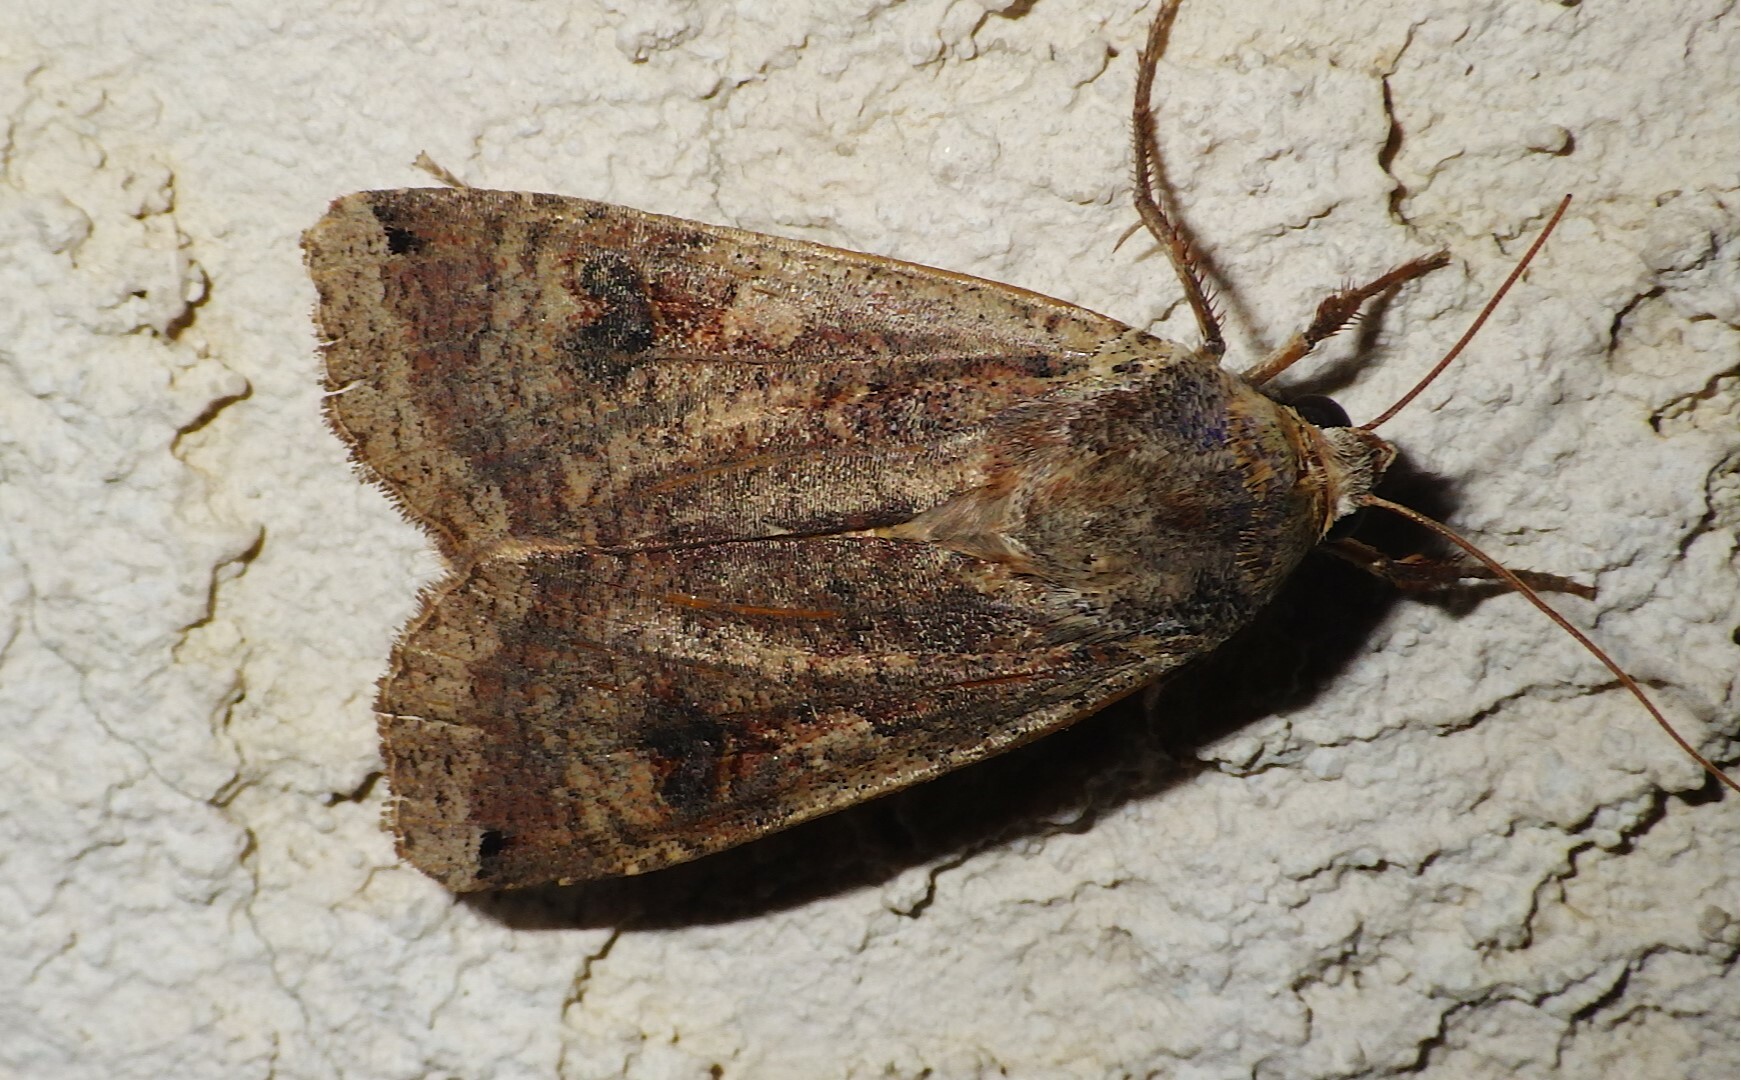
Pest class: cutworms